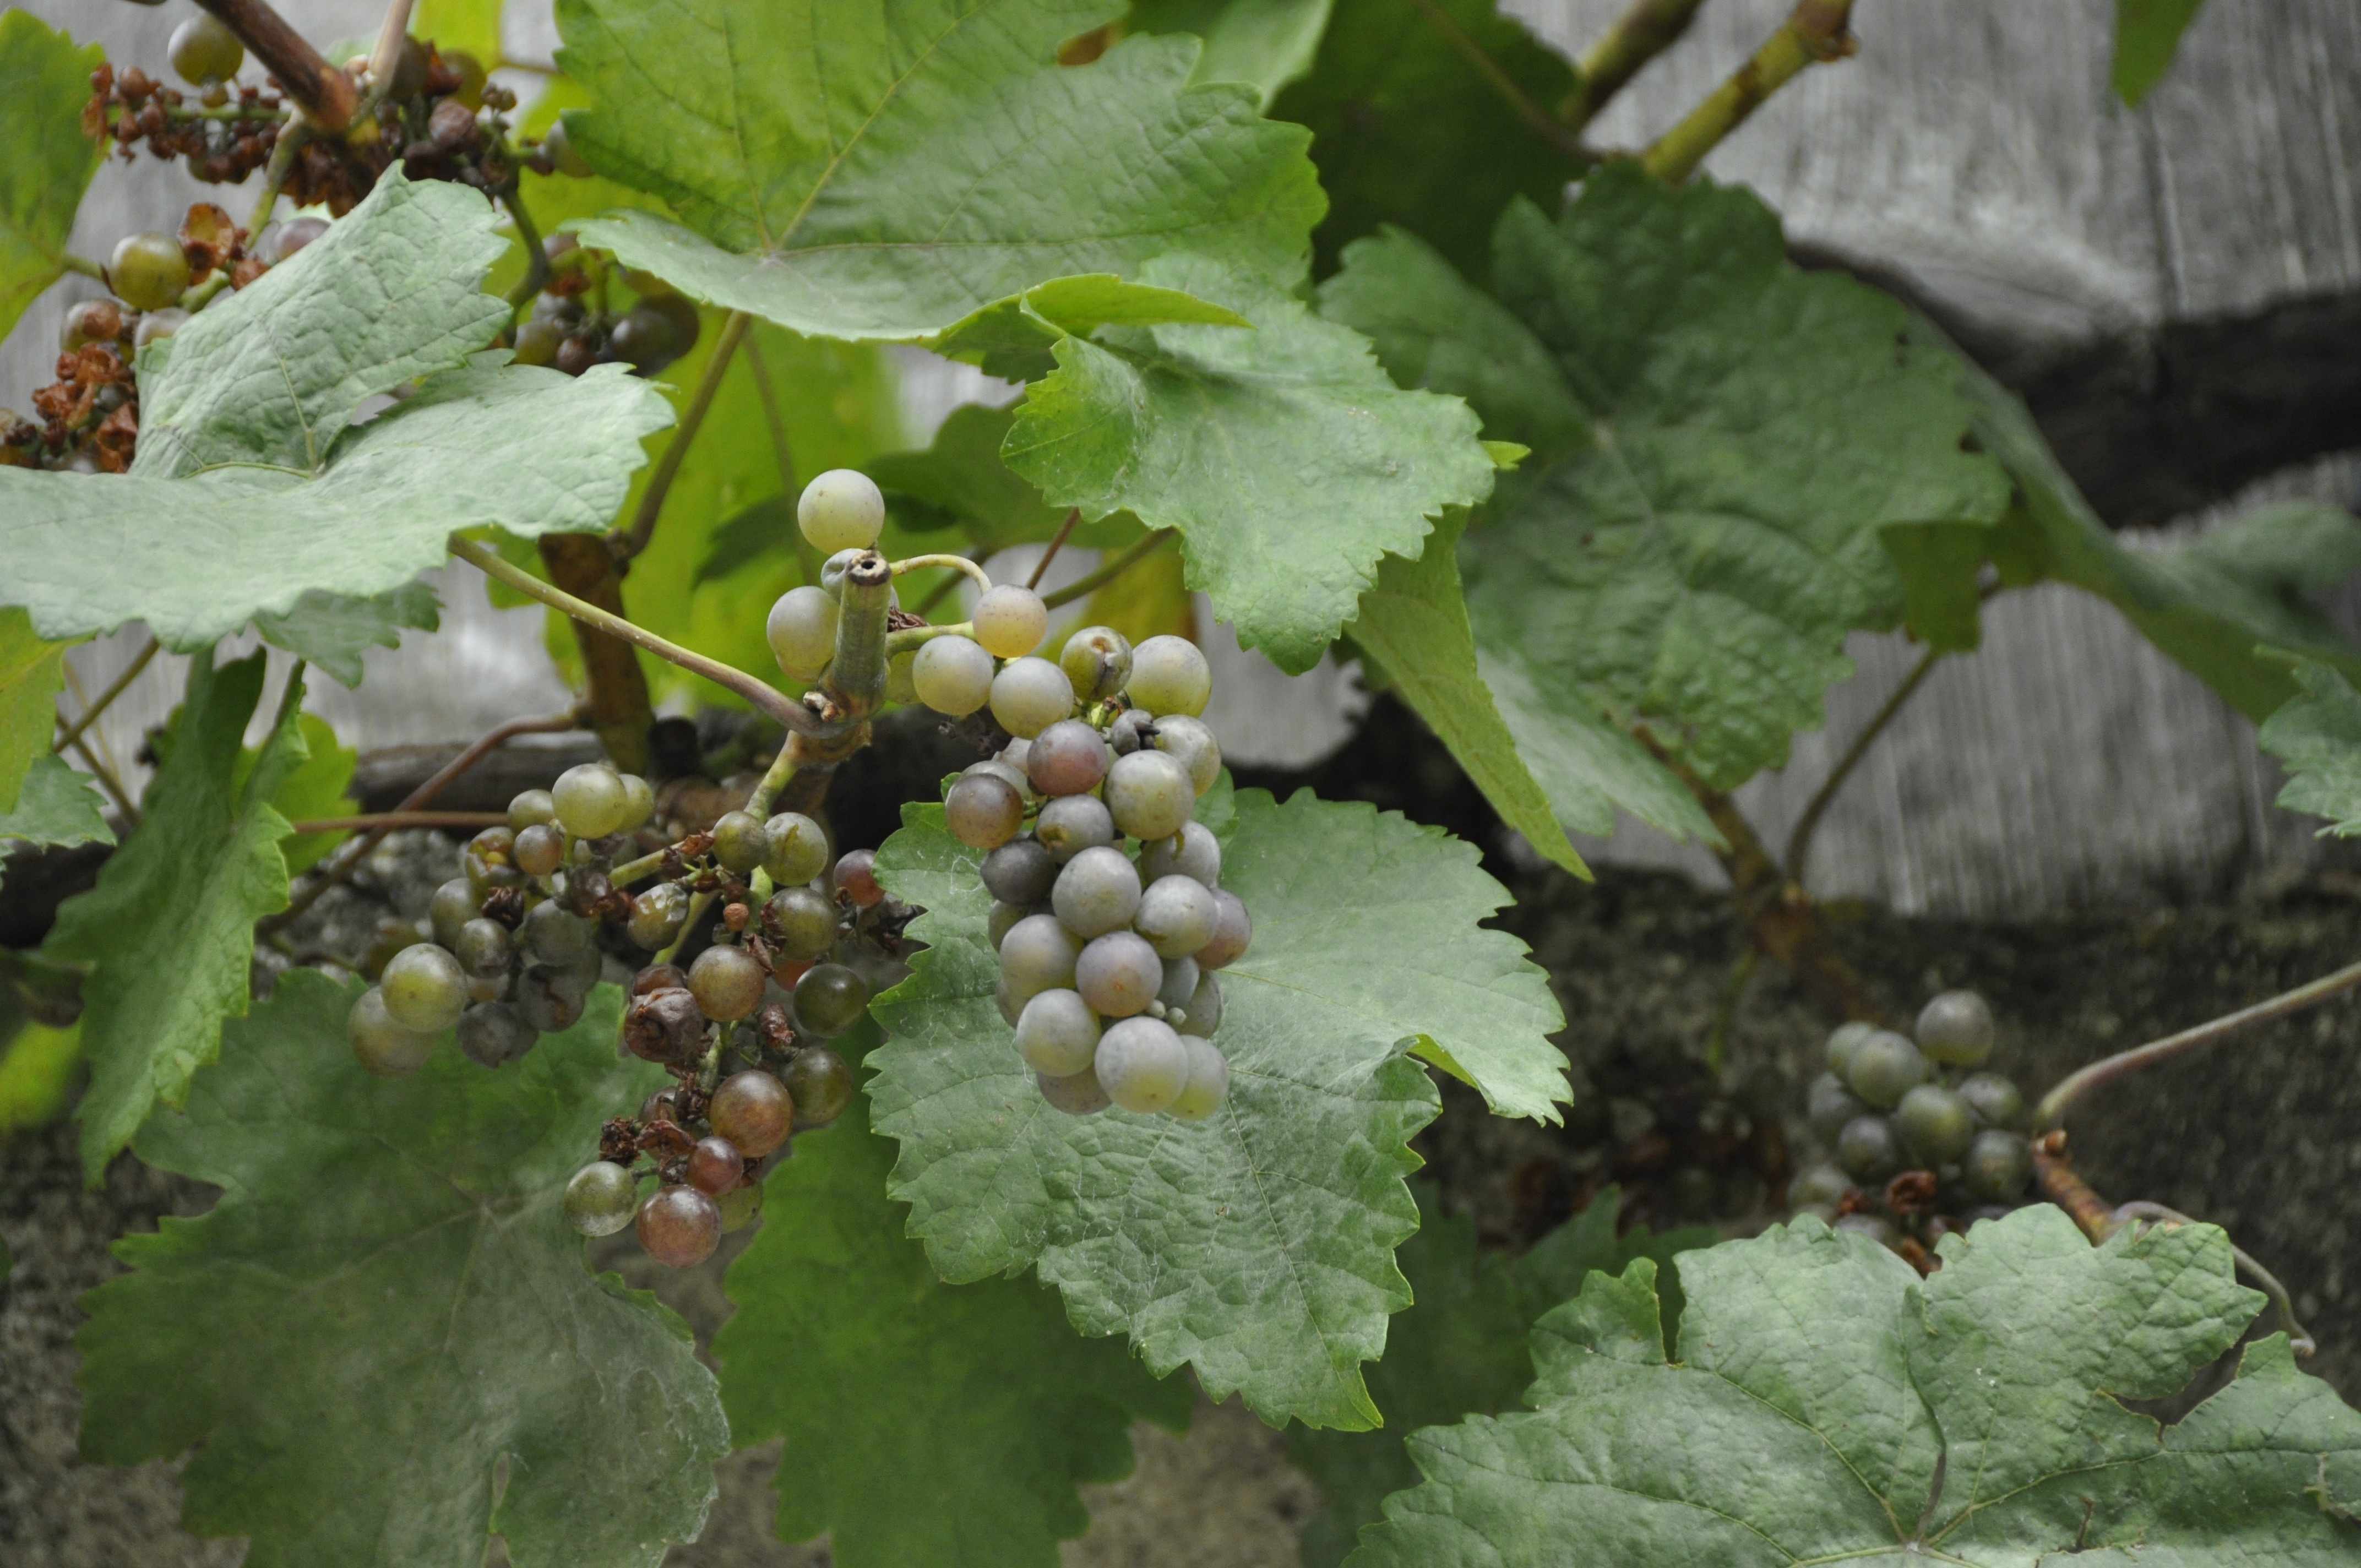
nature, read, plant, grape, wine, fruit, flower, food, produce, autumn, agriculture, grapevine, vines, shrub, grapes, vineyards, winegrowing, rebstock, flowering plant, vitis, annual plant, land plant, grapevine family